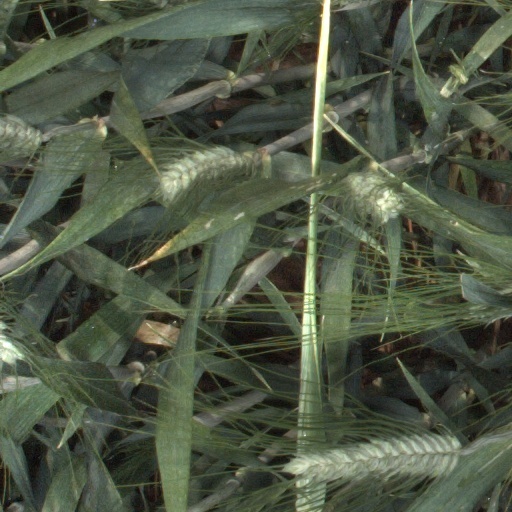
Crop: wheat